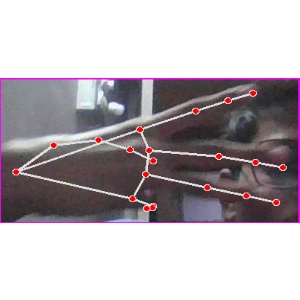
अक्षर: भ